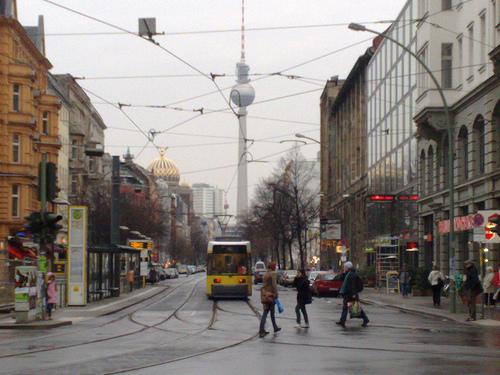
Weather: rain or strom